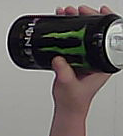
Product: monster_energydrink